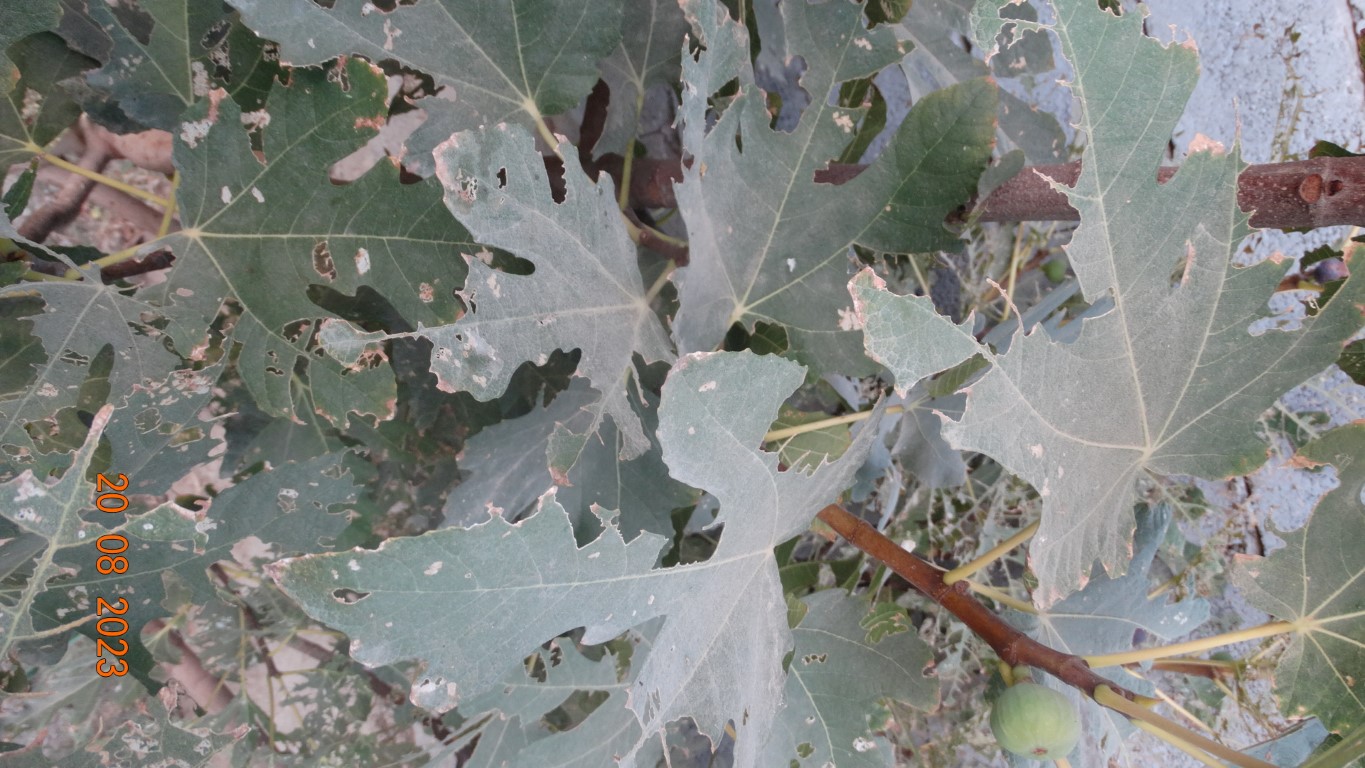
Label: infected